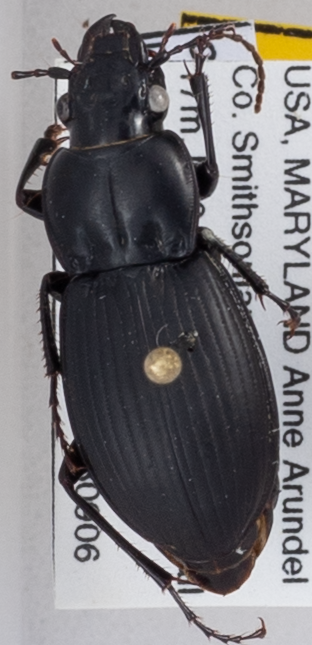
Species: Cyclotrachelus sigillatus
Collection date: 2018-09-06
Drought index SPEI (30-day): -0.574
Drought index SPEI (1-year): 0.47
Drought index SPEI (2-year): -0.018